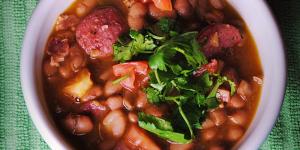
frijoles charros nortenos